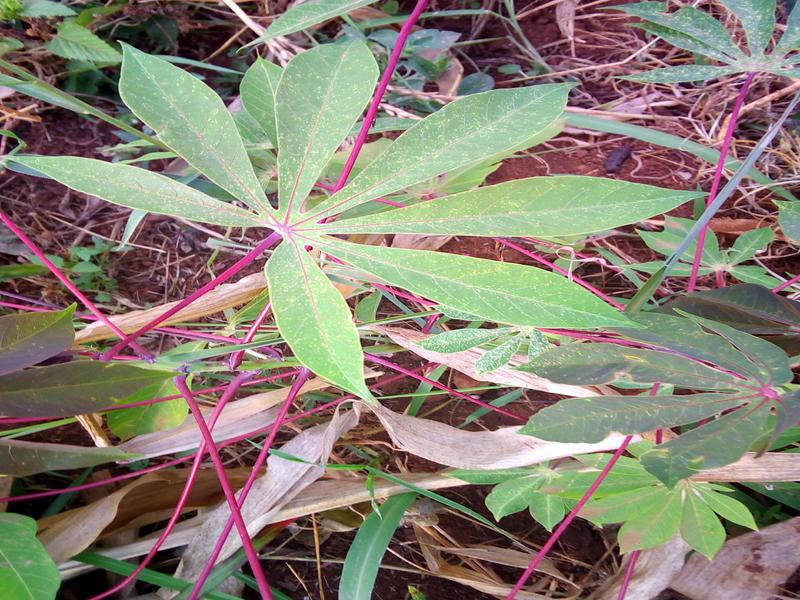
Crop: cassava
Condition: green_mottle